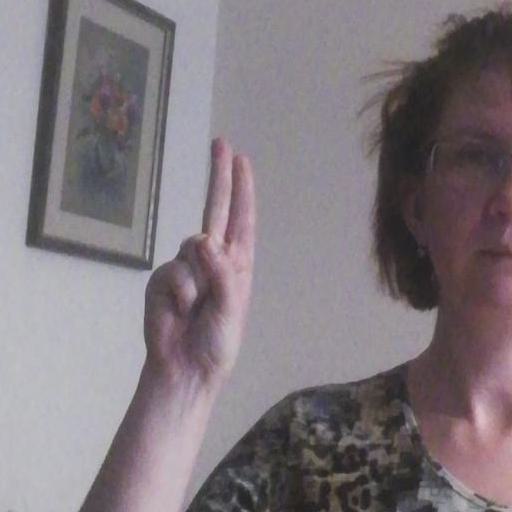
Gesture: two_up